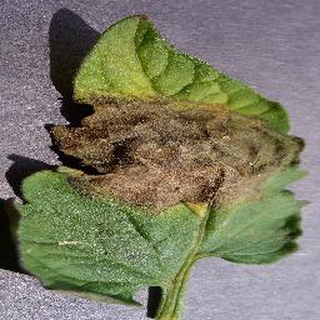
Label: tomato_late_blight